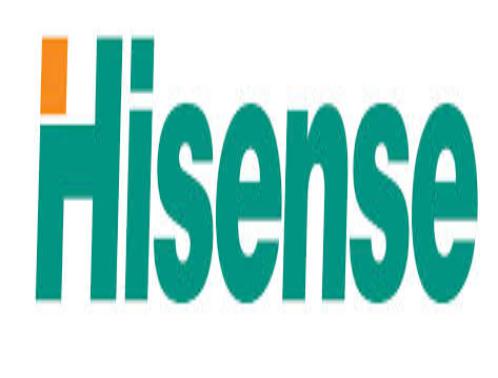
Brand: Hisense
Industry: Electronic